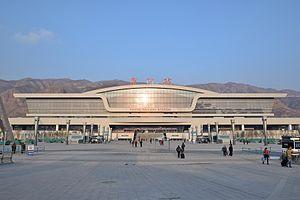
La gare de Xining est la principale gare ferroviaire desservant la ville de Xining, capitale de la province du Qinghai, en Chine. C'est la première gare de la ligne Qinghai – Tibet qui relie Xining à Lhassa dans la région autonome du Tibet.